Oenoanda

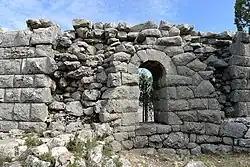
Hellenic polygonal wall and Postern gate

The site was first noted by Richard Hoskyn and Edward Forbes, in 1841, and published in 1842. The extensive philosophical inscriptions of Diogenes of Oenoanda were identified later from scattered fragments, apparently from the stoa.